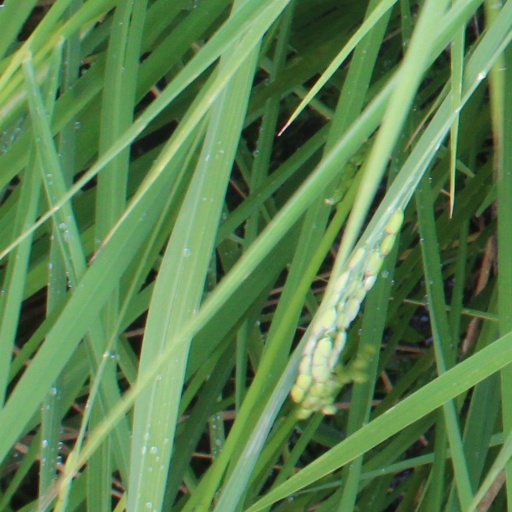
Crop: rice